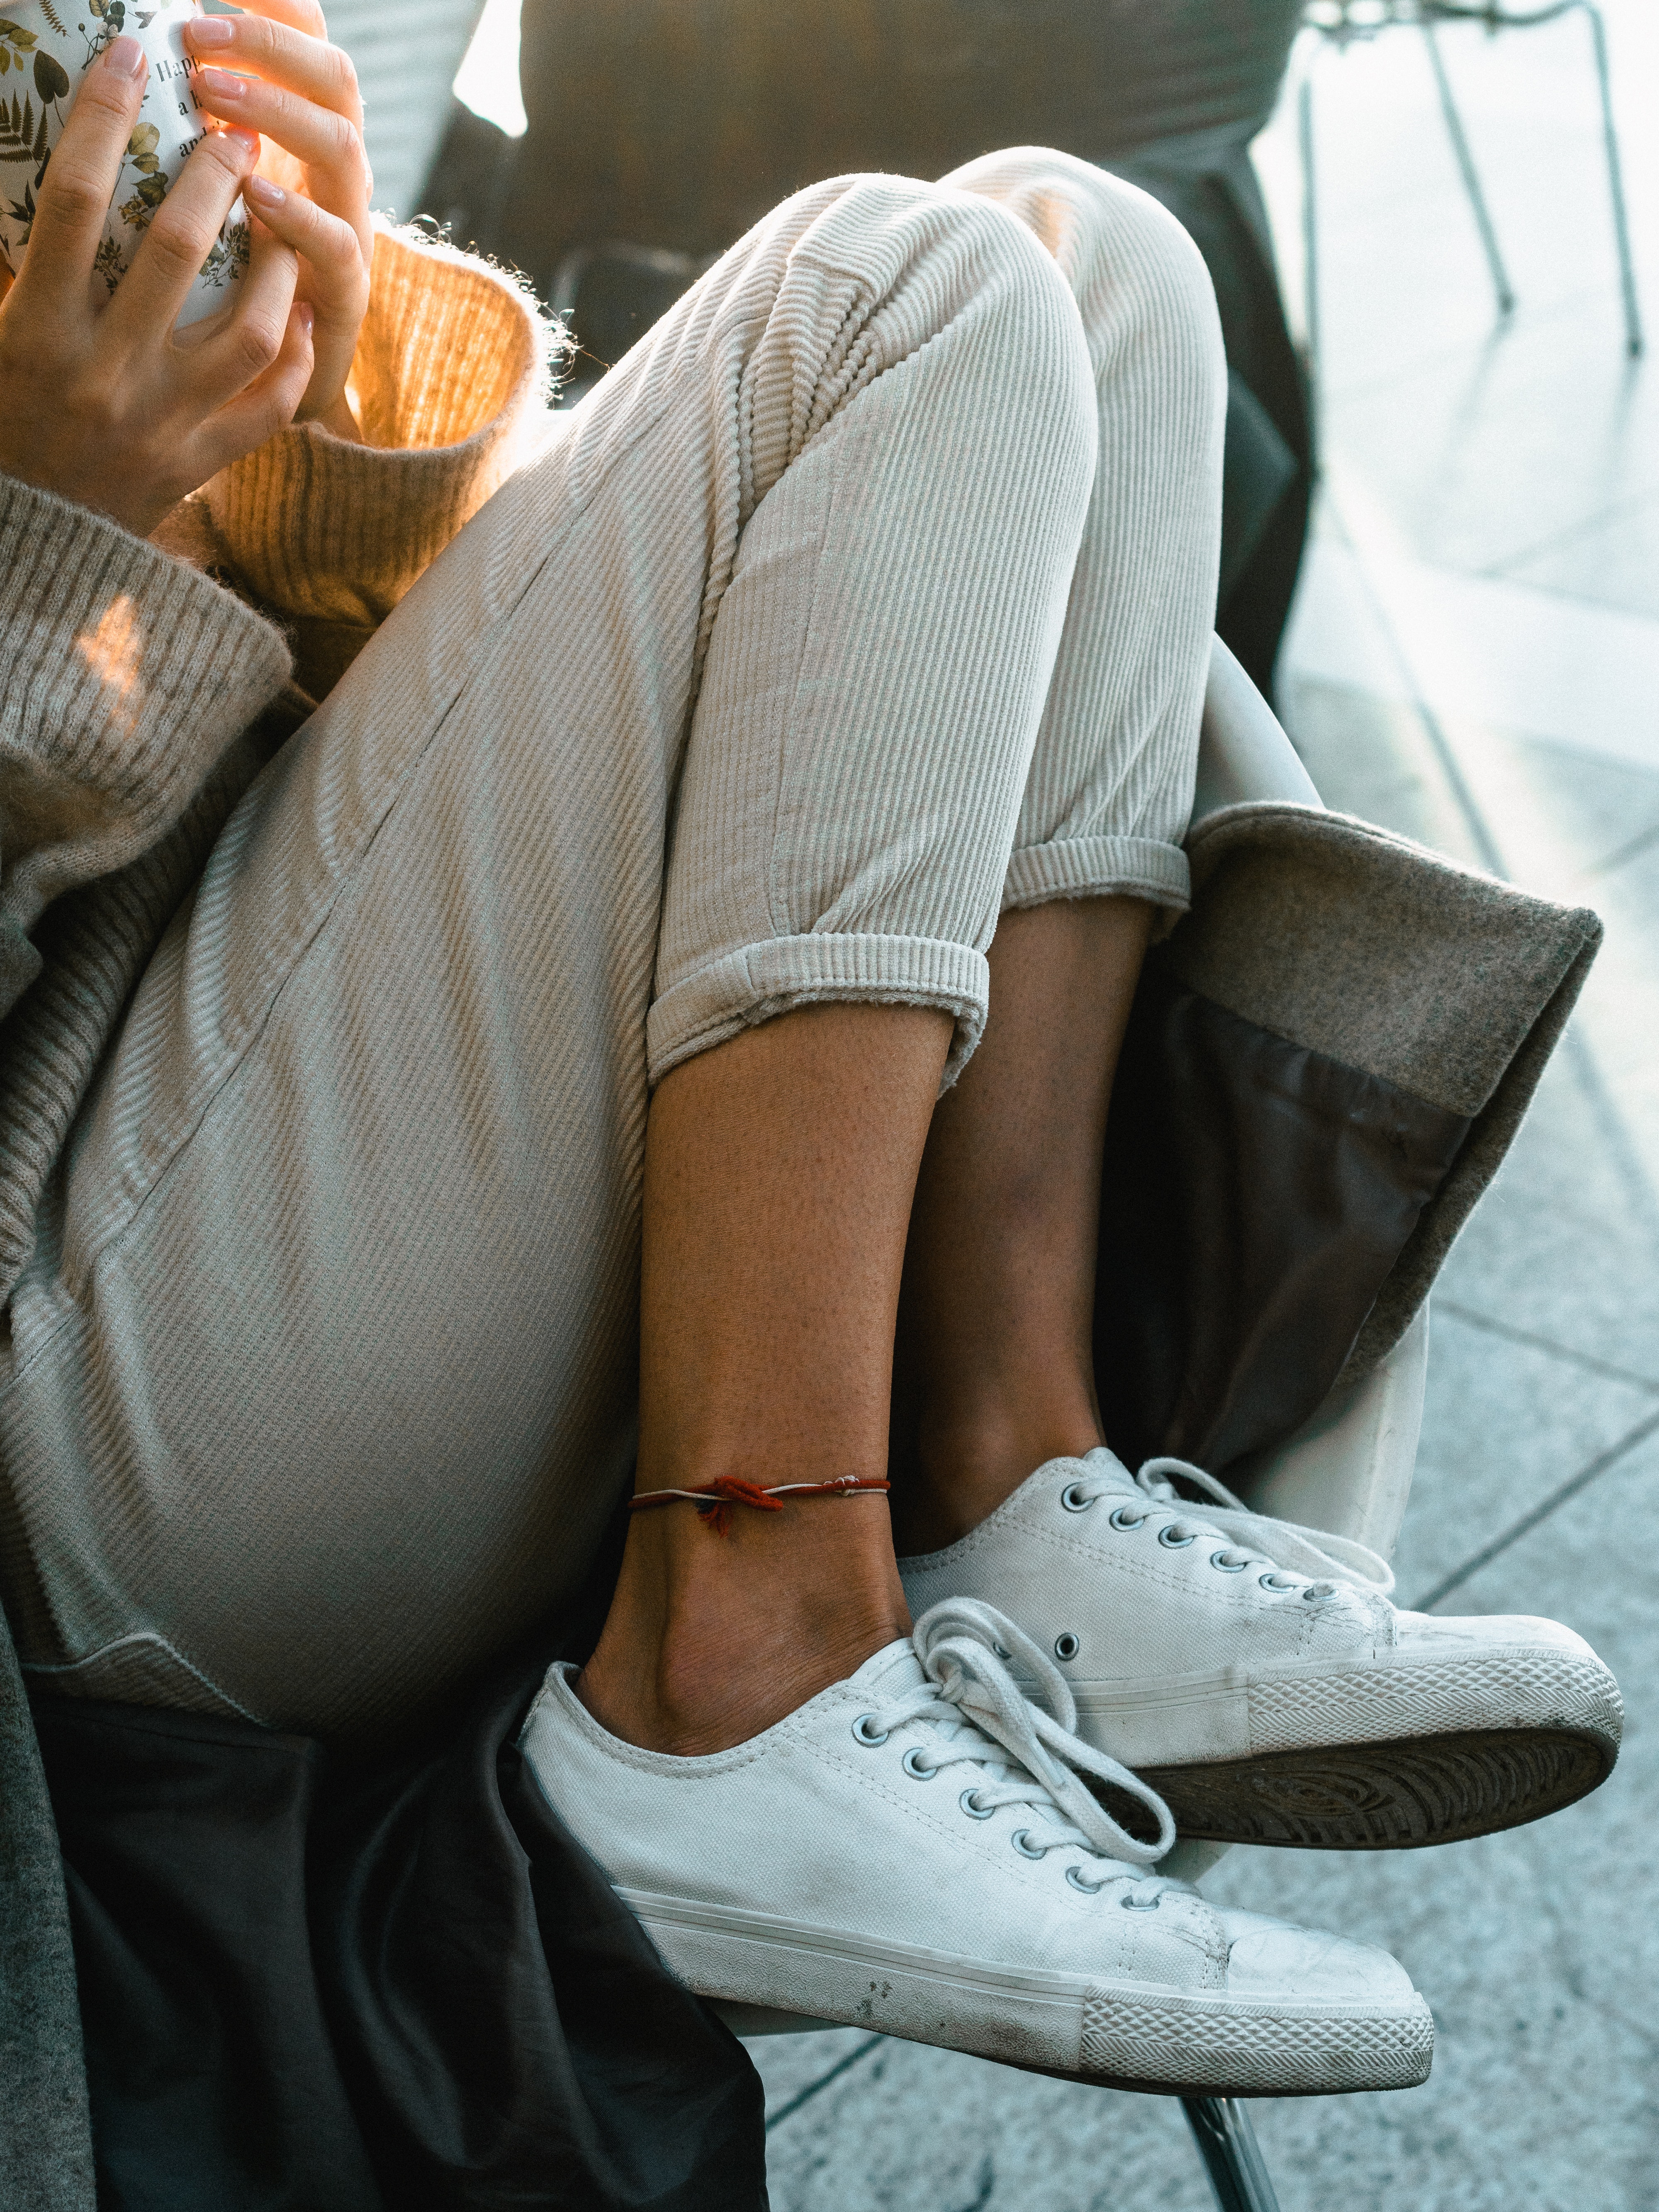
white, footwear, shoe, cool, leg, human leg, arm, joint, hand, sitting, Plimsoll shoe, sneakers, athletic shoe, skate shoe, ankle, jeans, elbow, knee, beige, sportswear, outdoor shoe, comfort